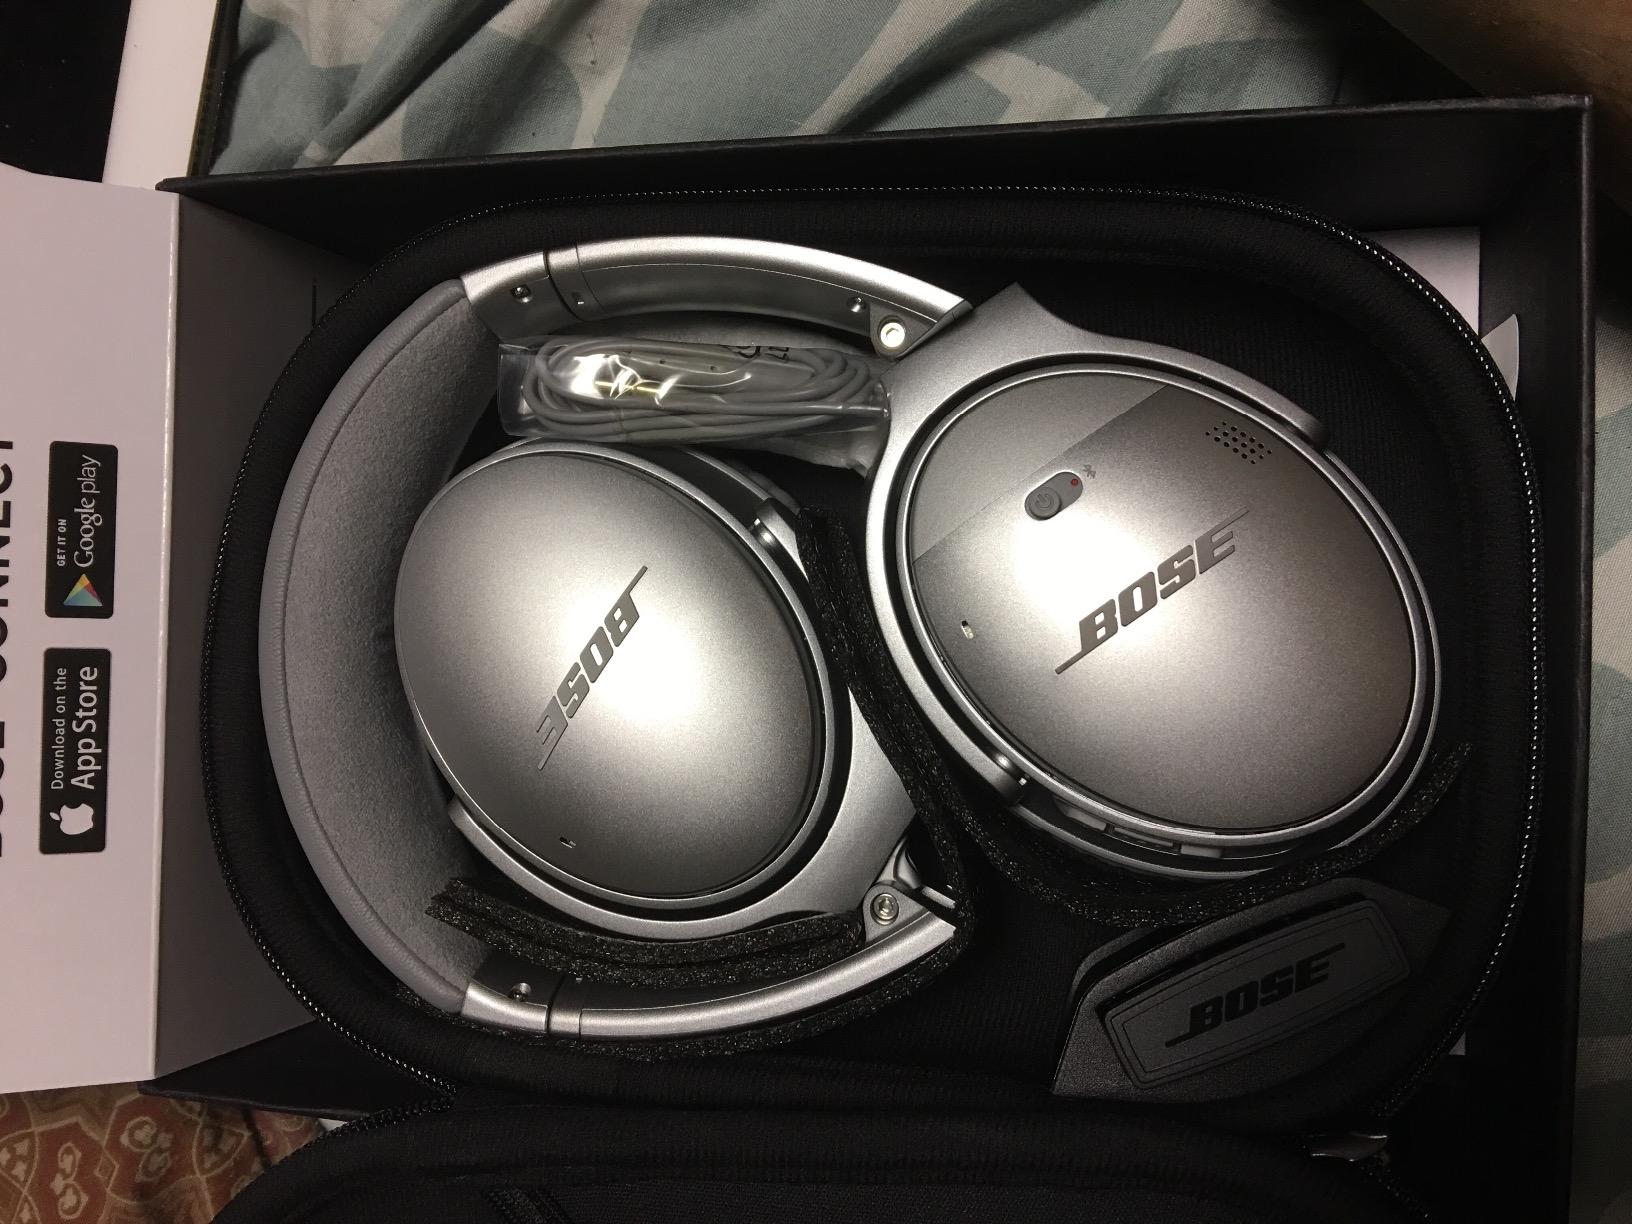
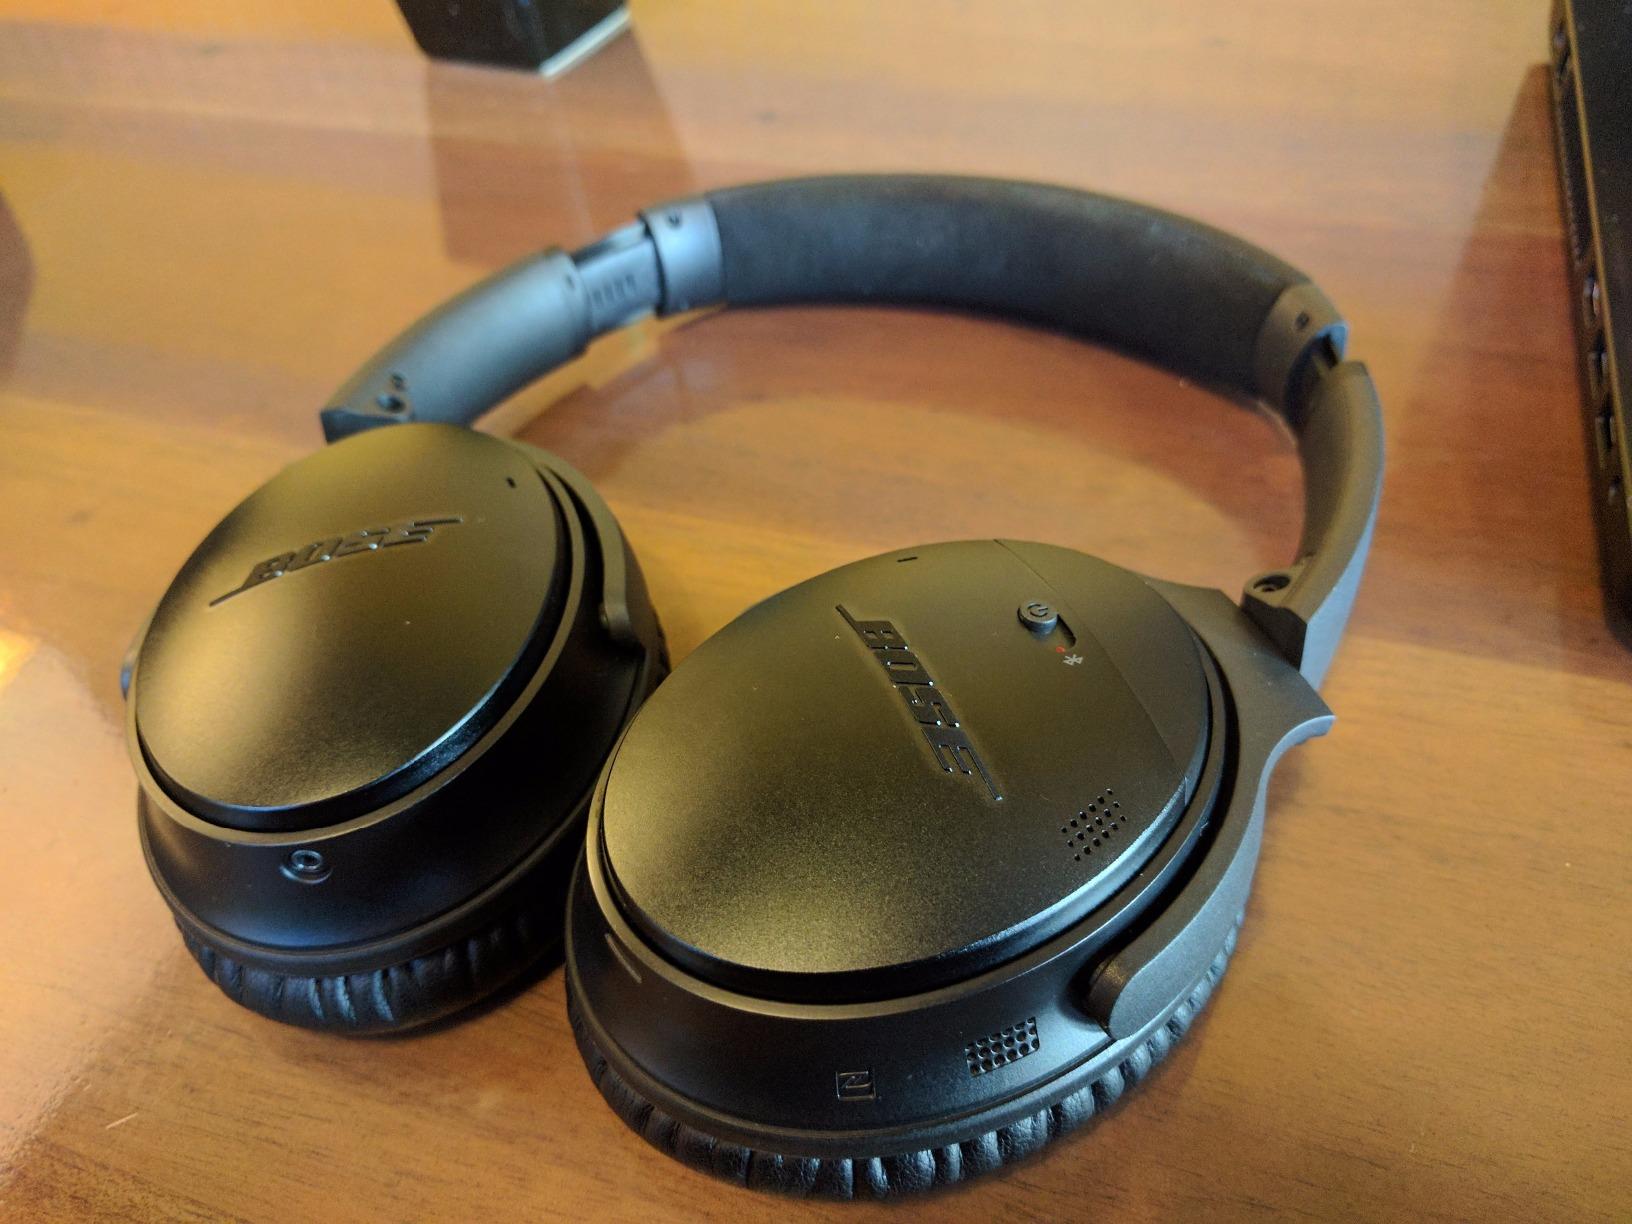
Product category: headphones
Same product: no